Malik ibn Tawk

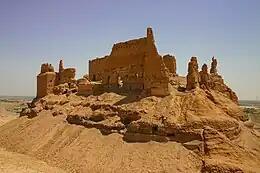
The ruins of the al-Rahba fortress, the fortress is located in Syria, it was founded by "Abbasid Governor" Malik ibn Tawk

The al-Rahabi clan of the Euphrates basin, claims descent from Malik ibn Tawk.